Fré Meis

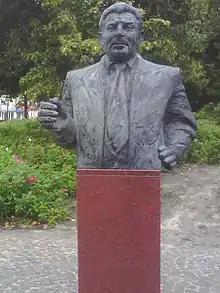
Monument of Meis in Oude Pekela

On 11 May 1971, Meis was elected to the House of Representatives, and served until 8 June 1977. On 1 November 1978, Meis retired from the municipal and provincial councils due to health problems. In 1987, he published his autobiography "40 jaar actie" (40 years action).